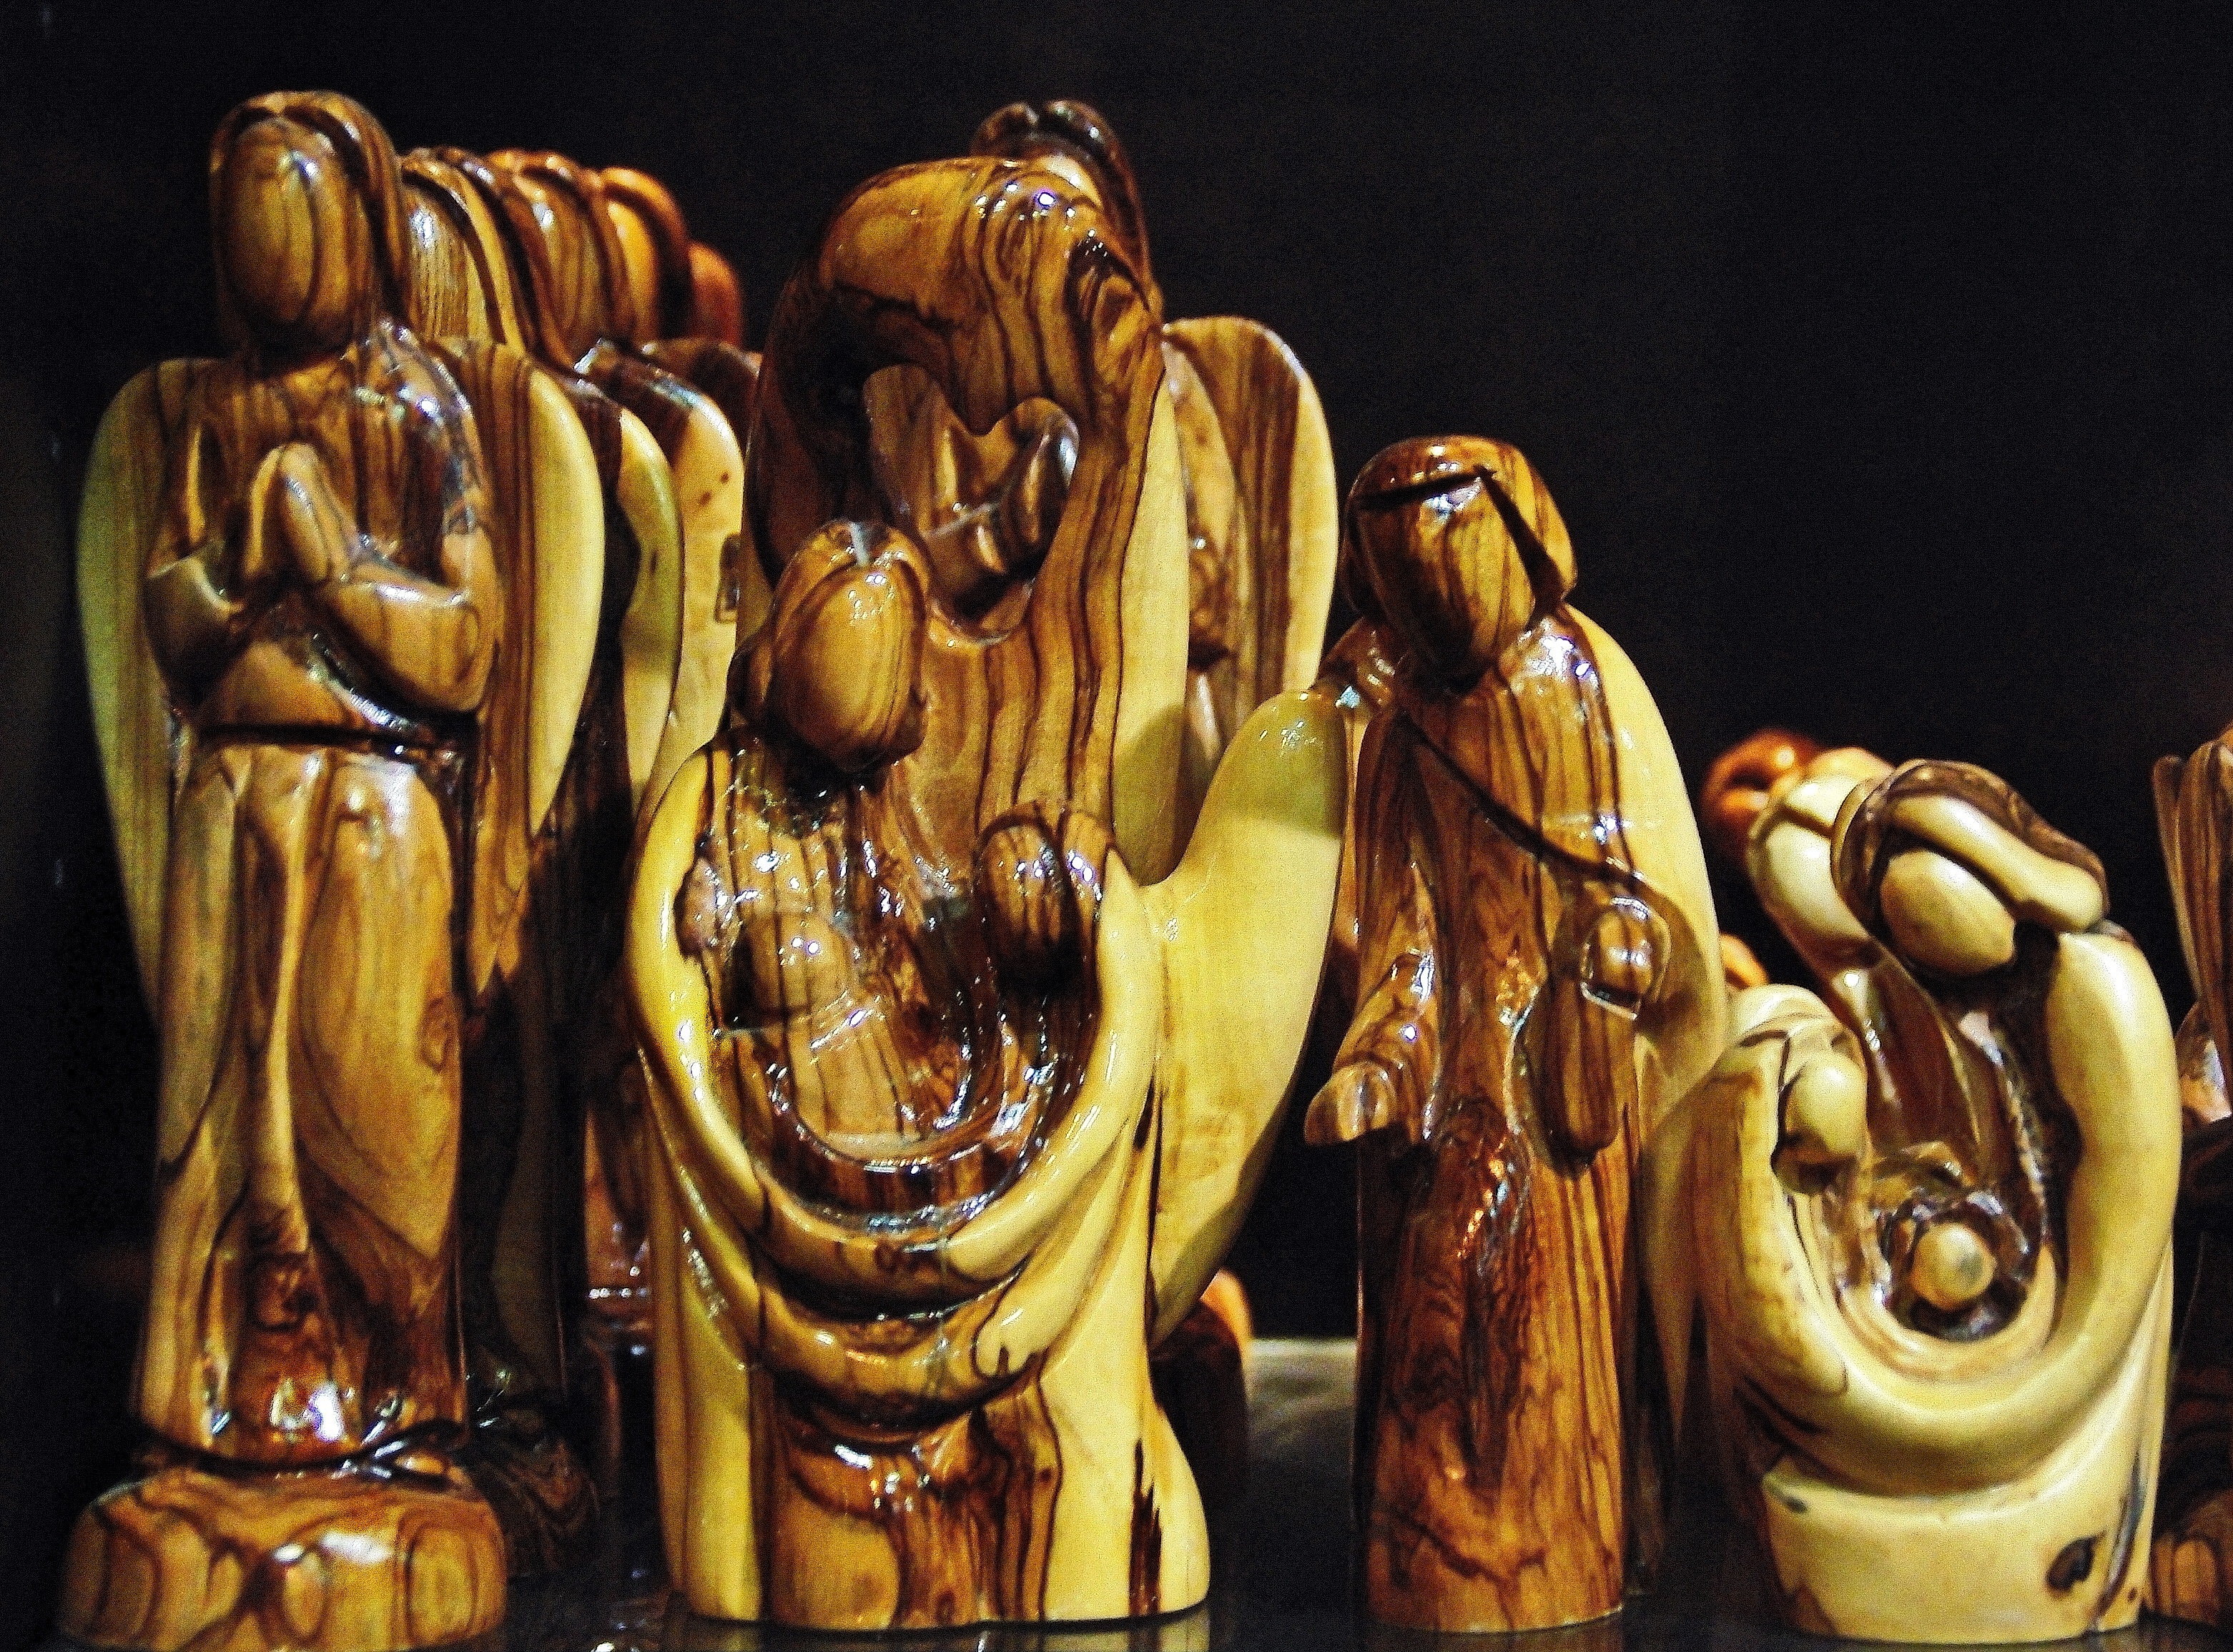
monument, statue, shop, maternity, sculpture, art, carving, israel, mythology, olive wood, ancient history